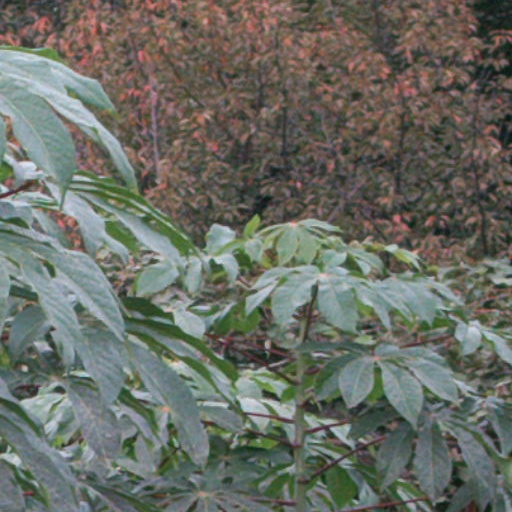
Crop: cassava